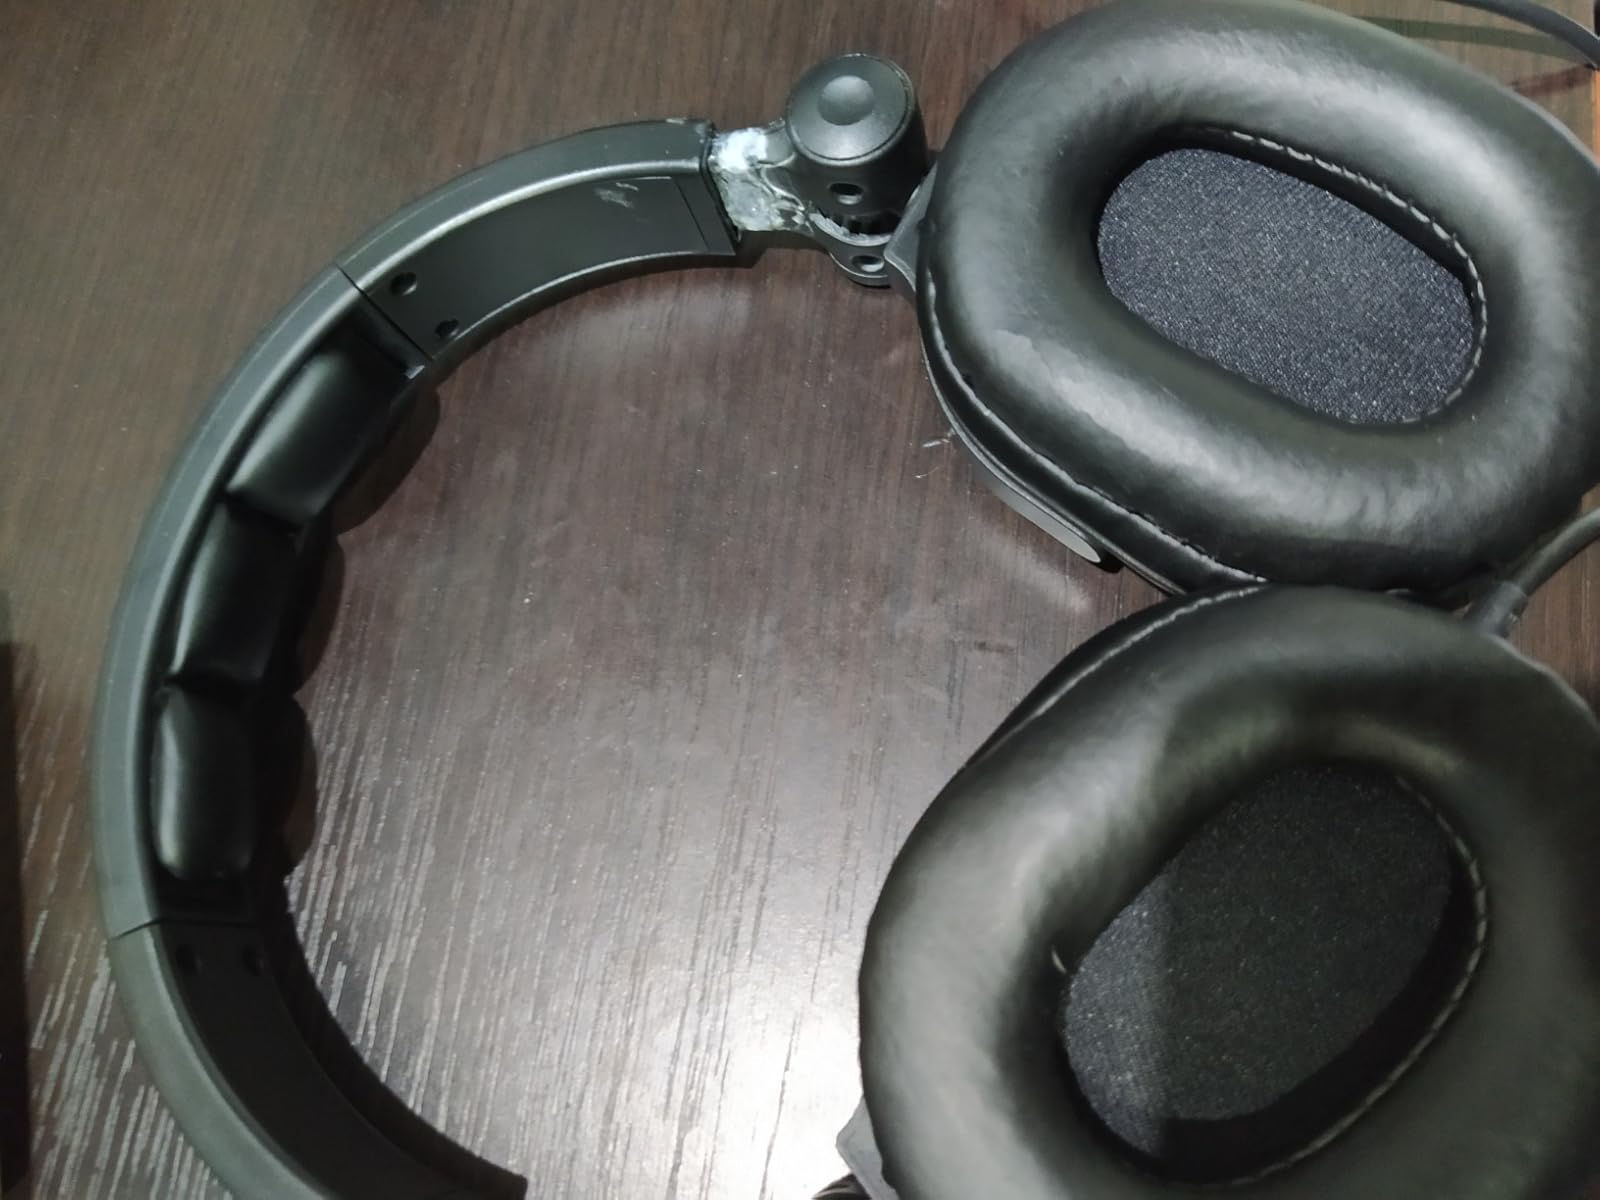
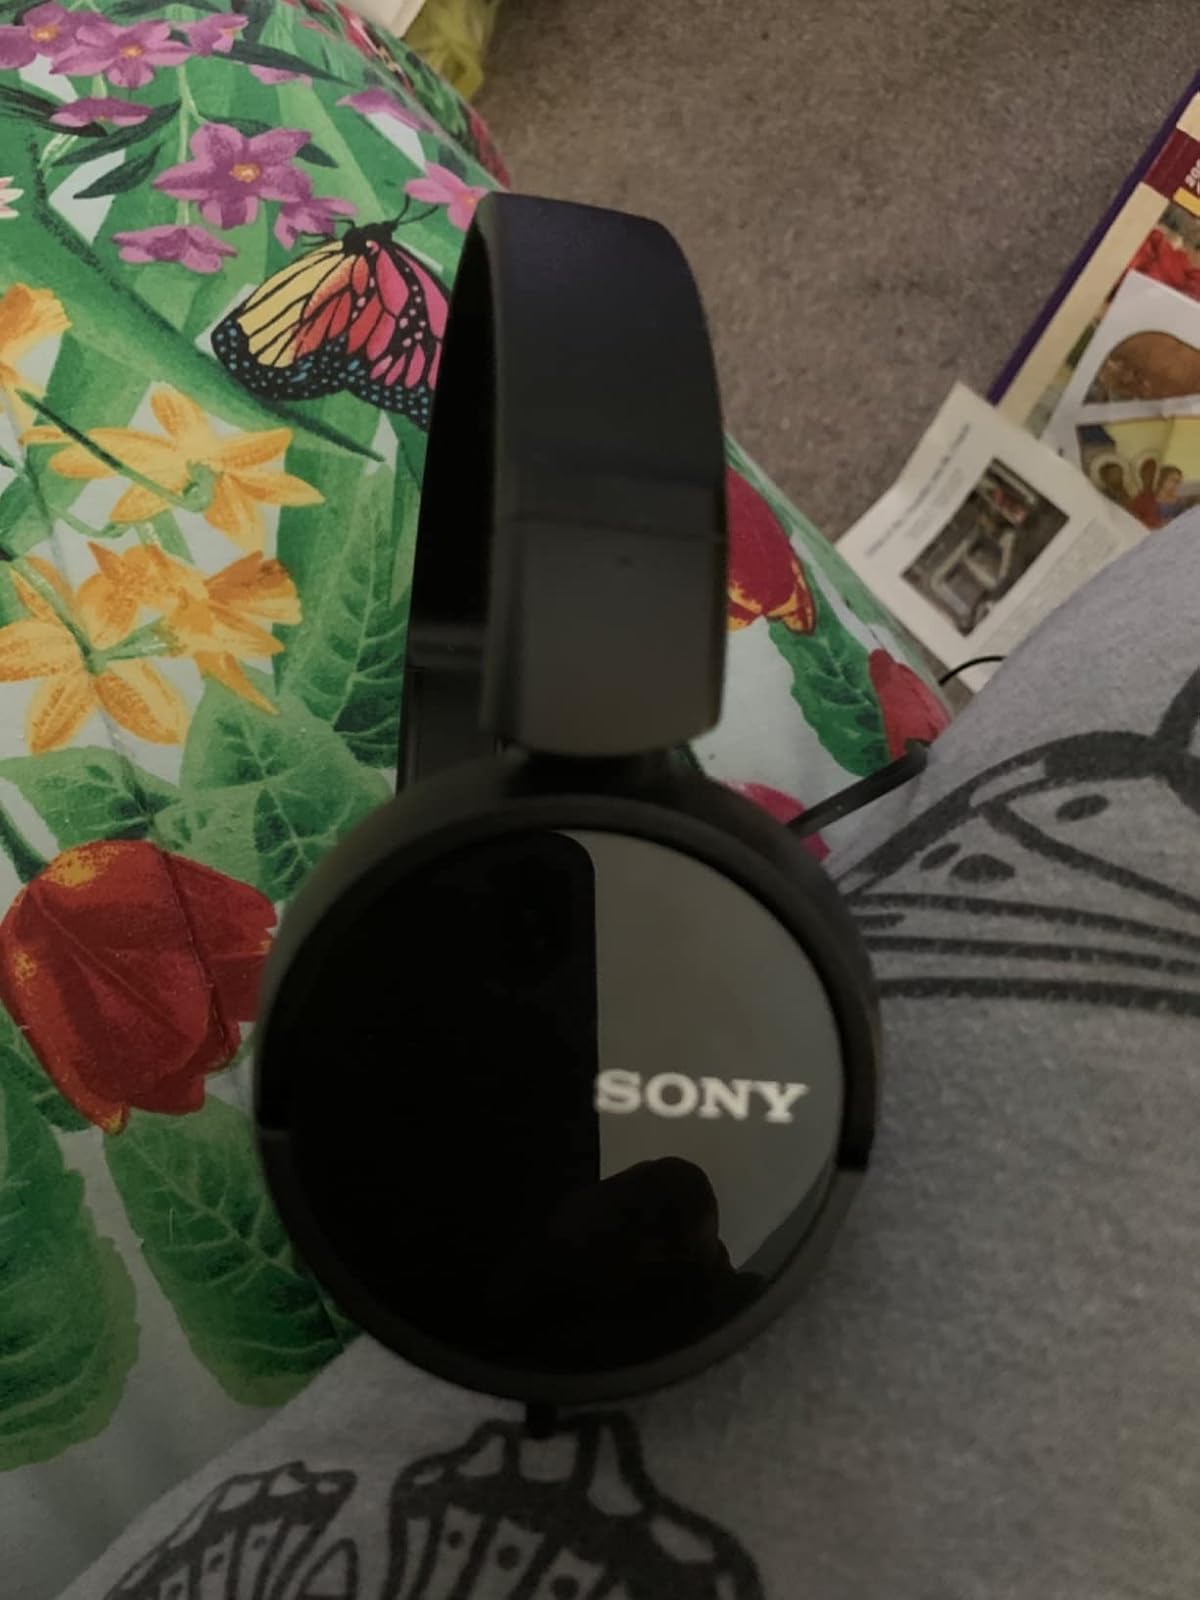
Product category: headphones
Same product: no